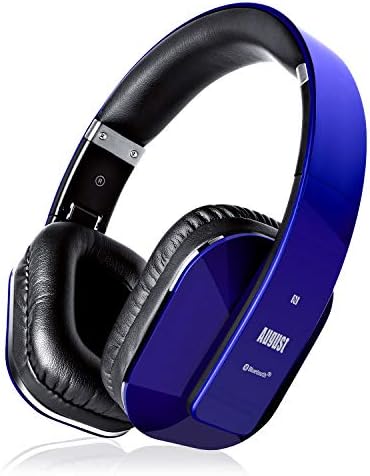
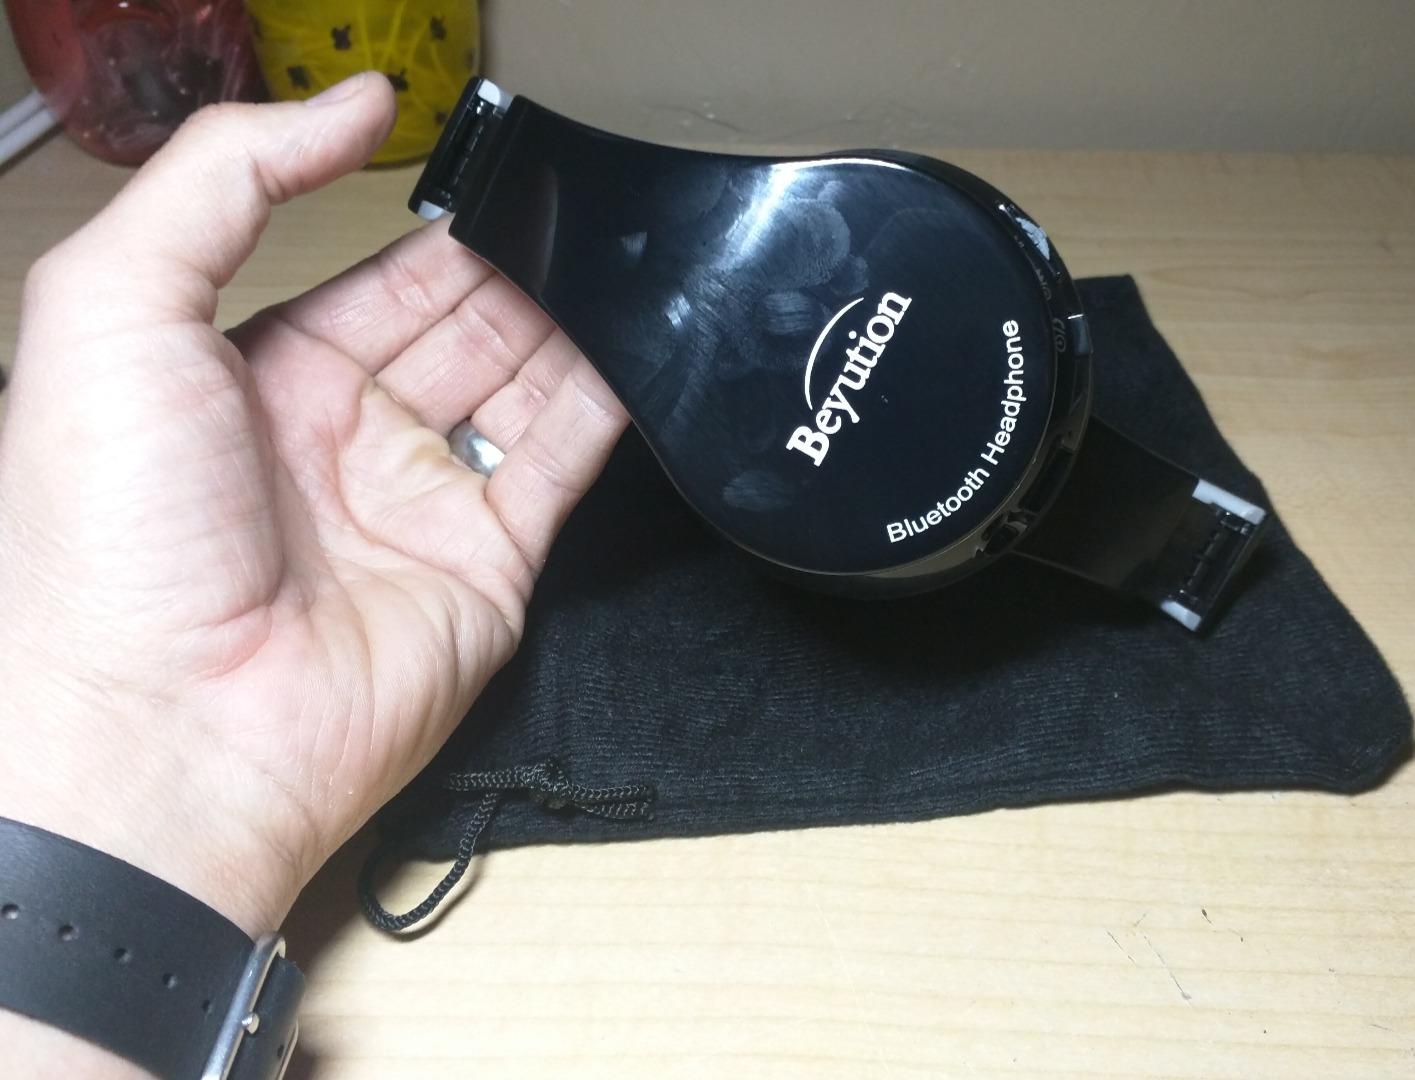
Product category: headphones
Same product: no